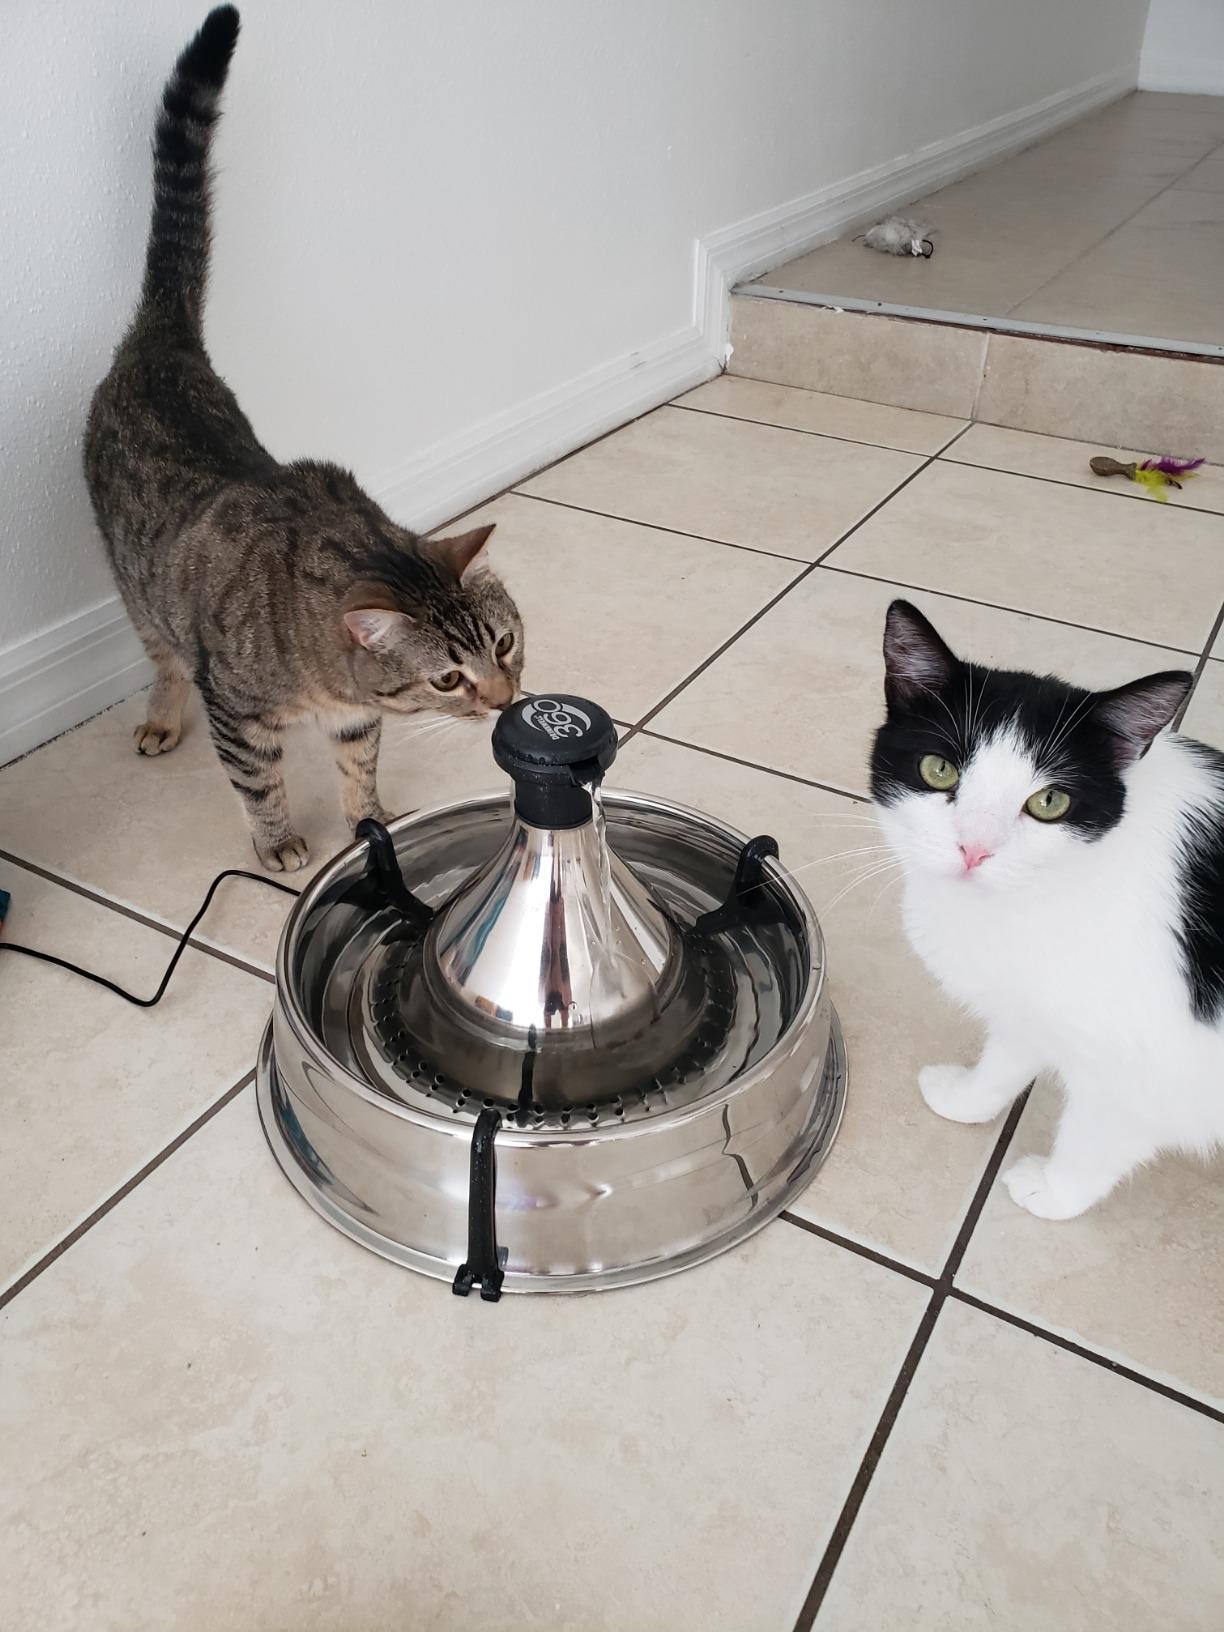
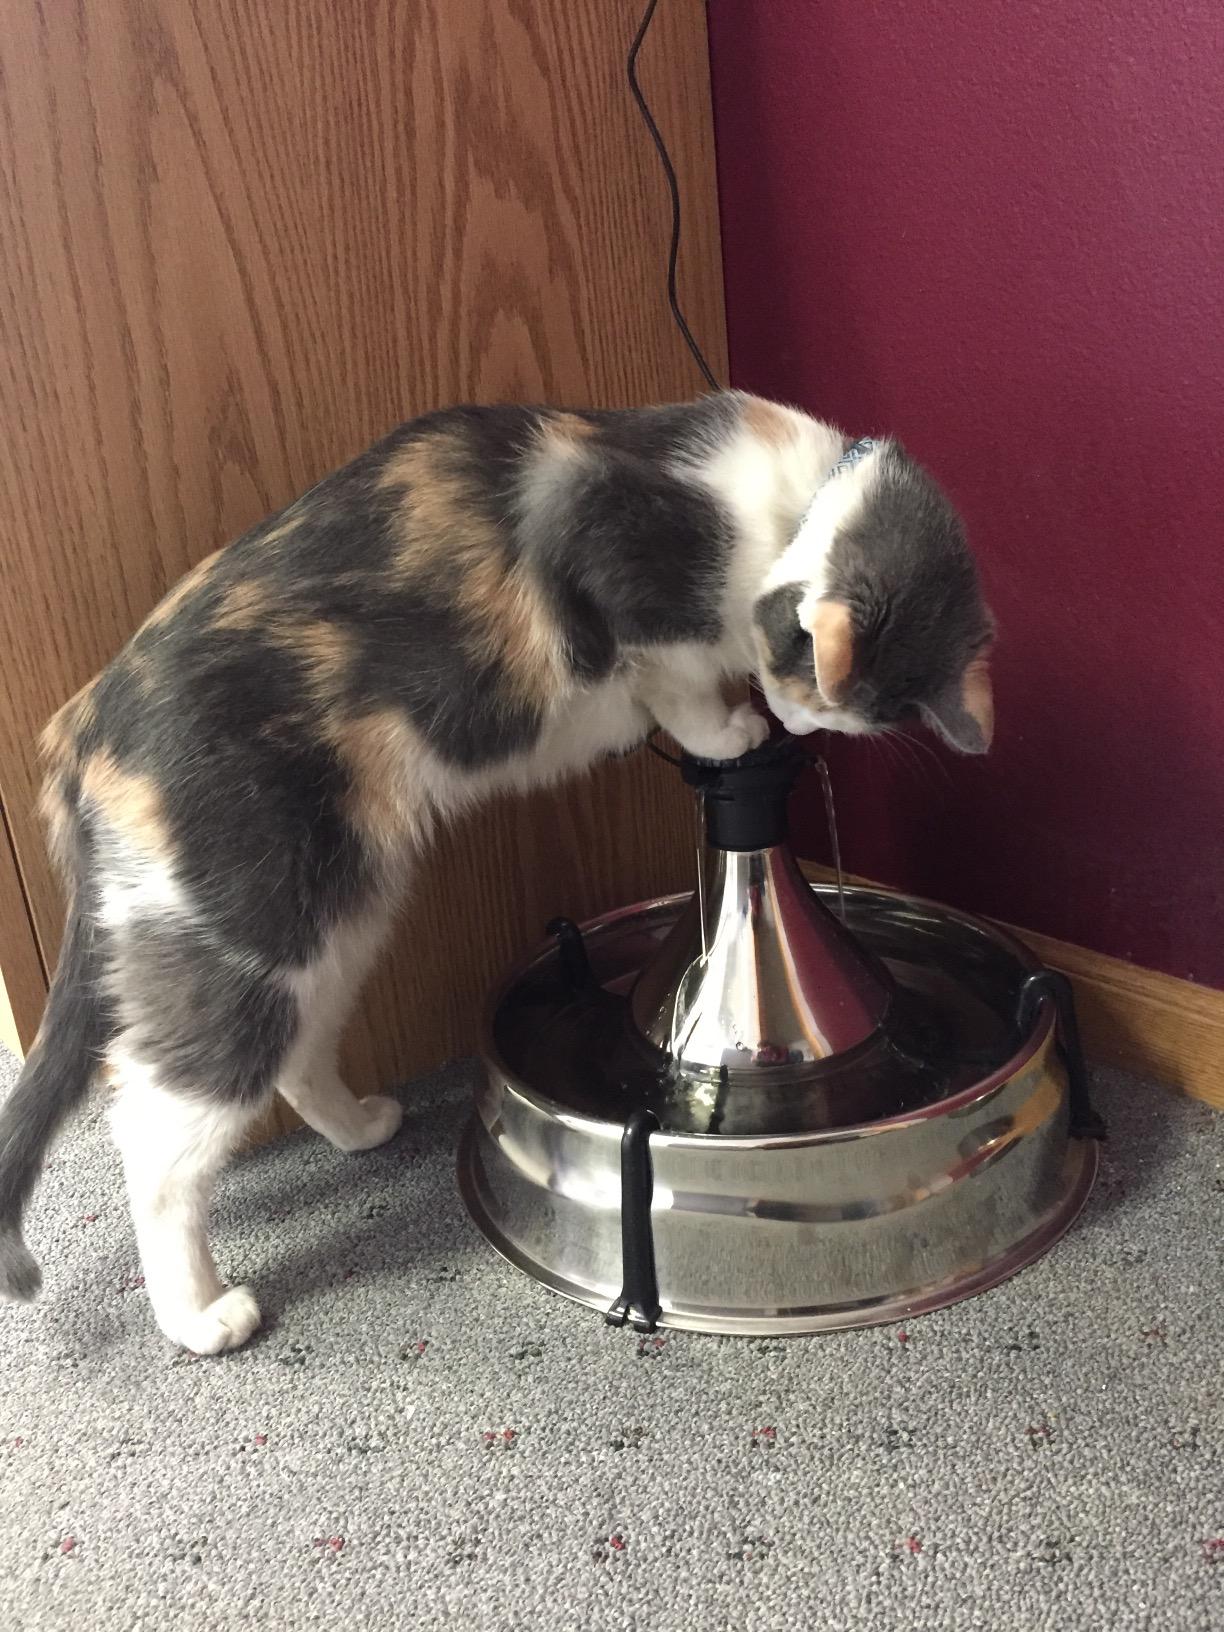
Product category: items_bowl
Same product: yes